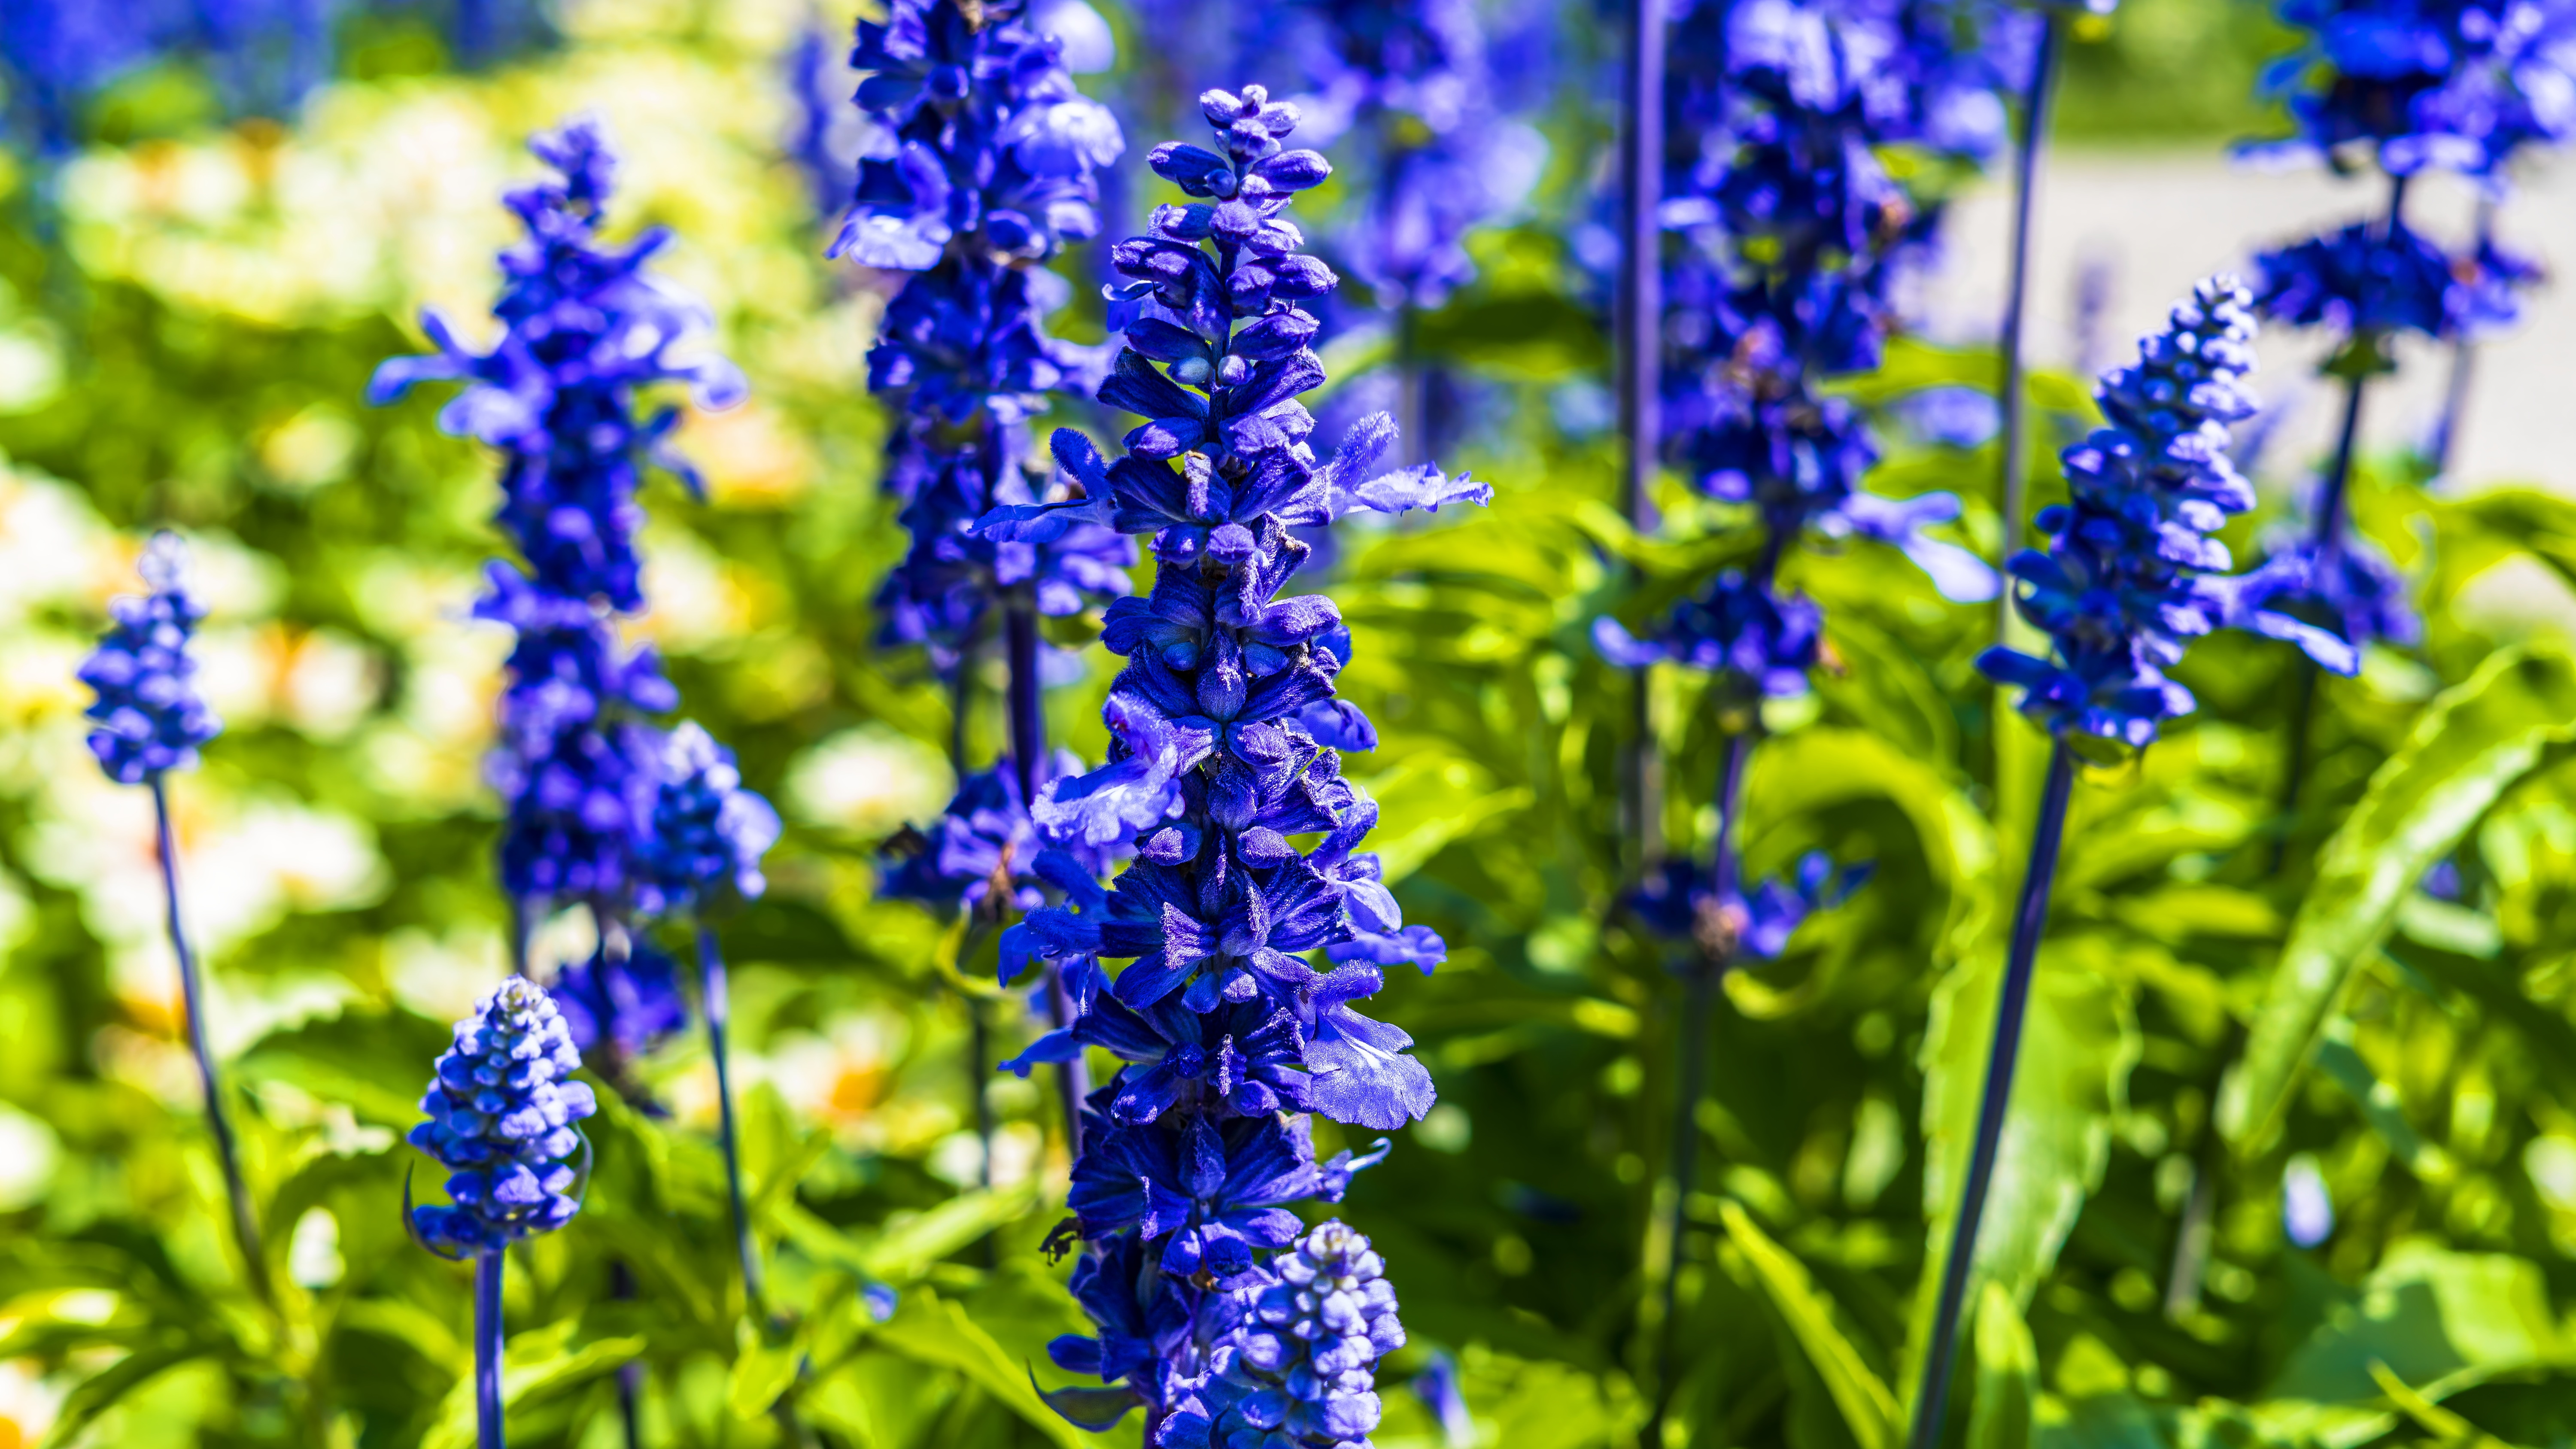
plant, flower, flora, hyssopus, lavender, common sage, flowering plant, spring, lupin, english lavender, delphinium, lupinus mutabilis, herb, annual plant, nepeta, sage, bluebonnet